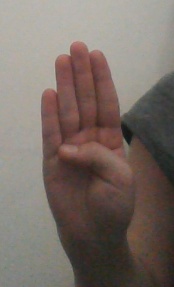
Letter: kaaf